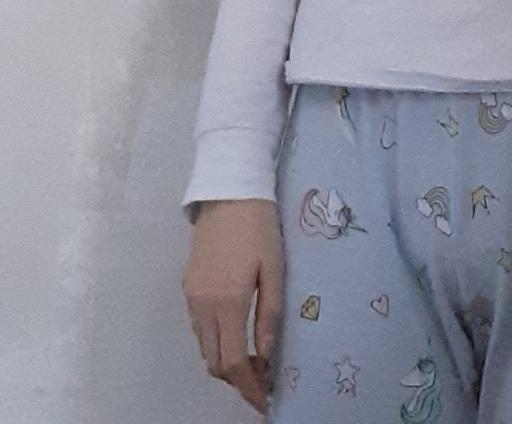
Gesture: no_gesture